Korinna Ishimtseva

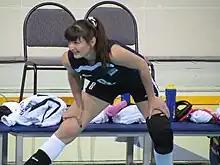

Korinna Ishimtseva (born ) is a Kazakhstani female volleyball player. She is a member of the Kazakhstan women's national volleyball team and played for Zhetysu Almaty in 2014.